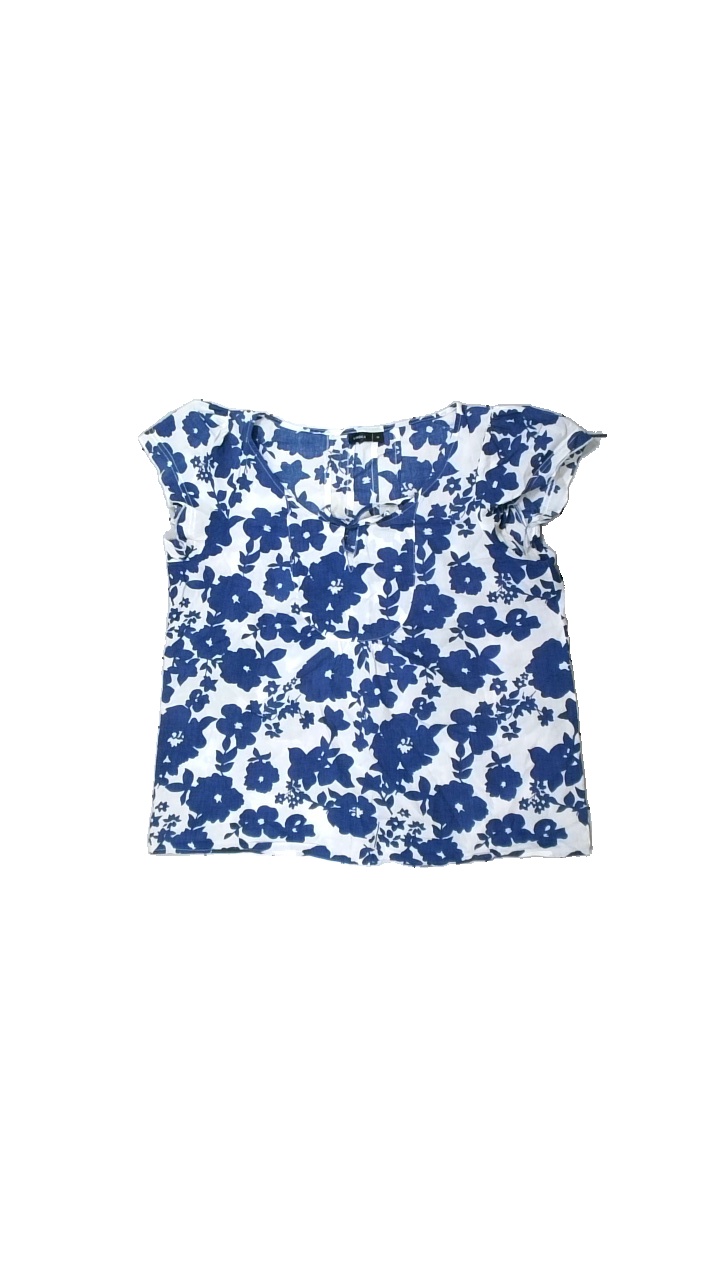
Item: Blouse (Ladies)
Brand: Lindex
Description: white blouse with blue floralprint
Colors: Blue, White
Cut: Loose
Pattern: Floral print
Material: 100% Cotton
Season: All
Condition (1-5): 3
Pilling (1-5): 5
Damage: stains
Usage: Recycle
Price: <50